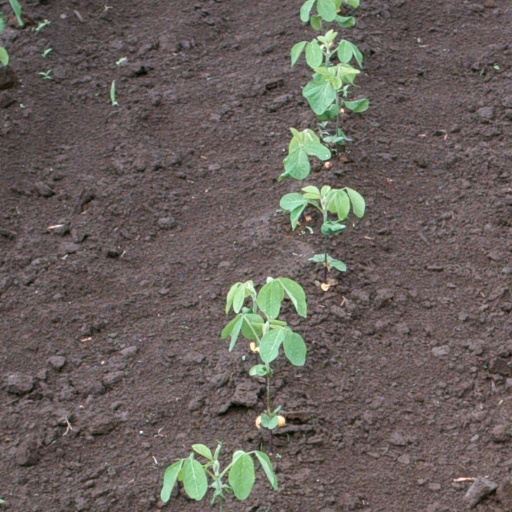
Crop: soybean